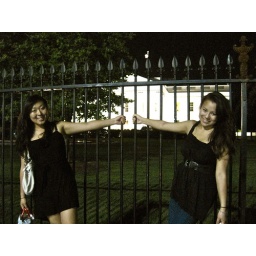
my friend christina and i in front of the white house